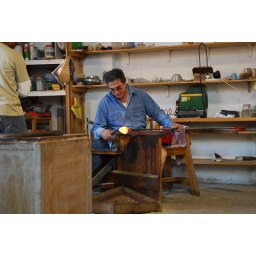
A glass horse being made in all of 2 or 3 minutes